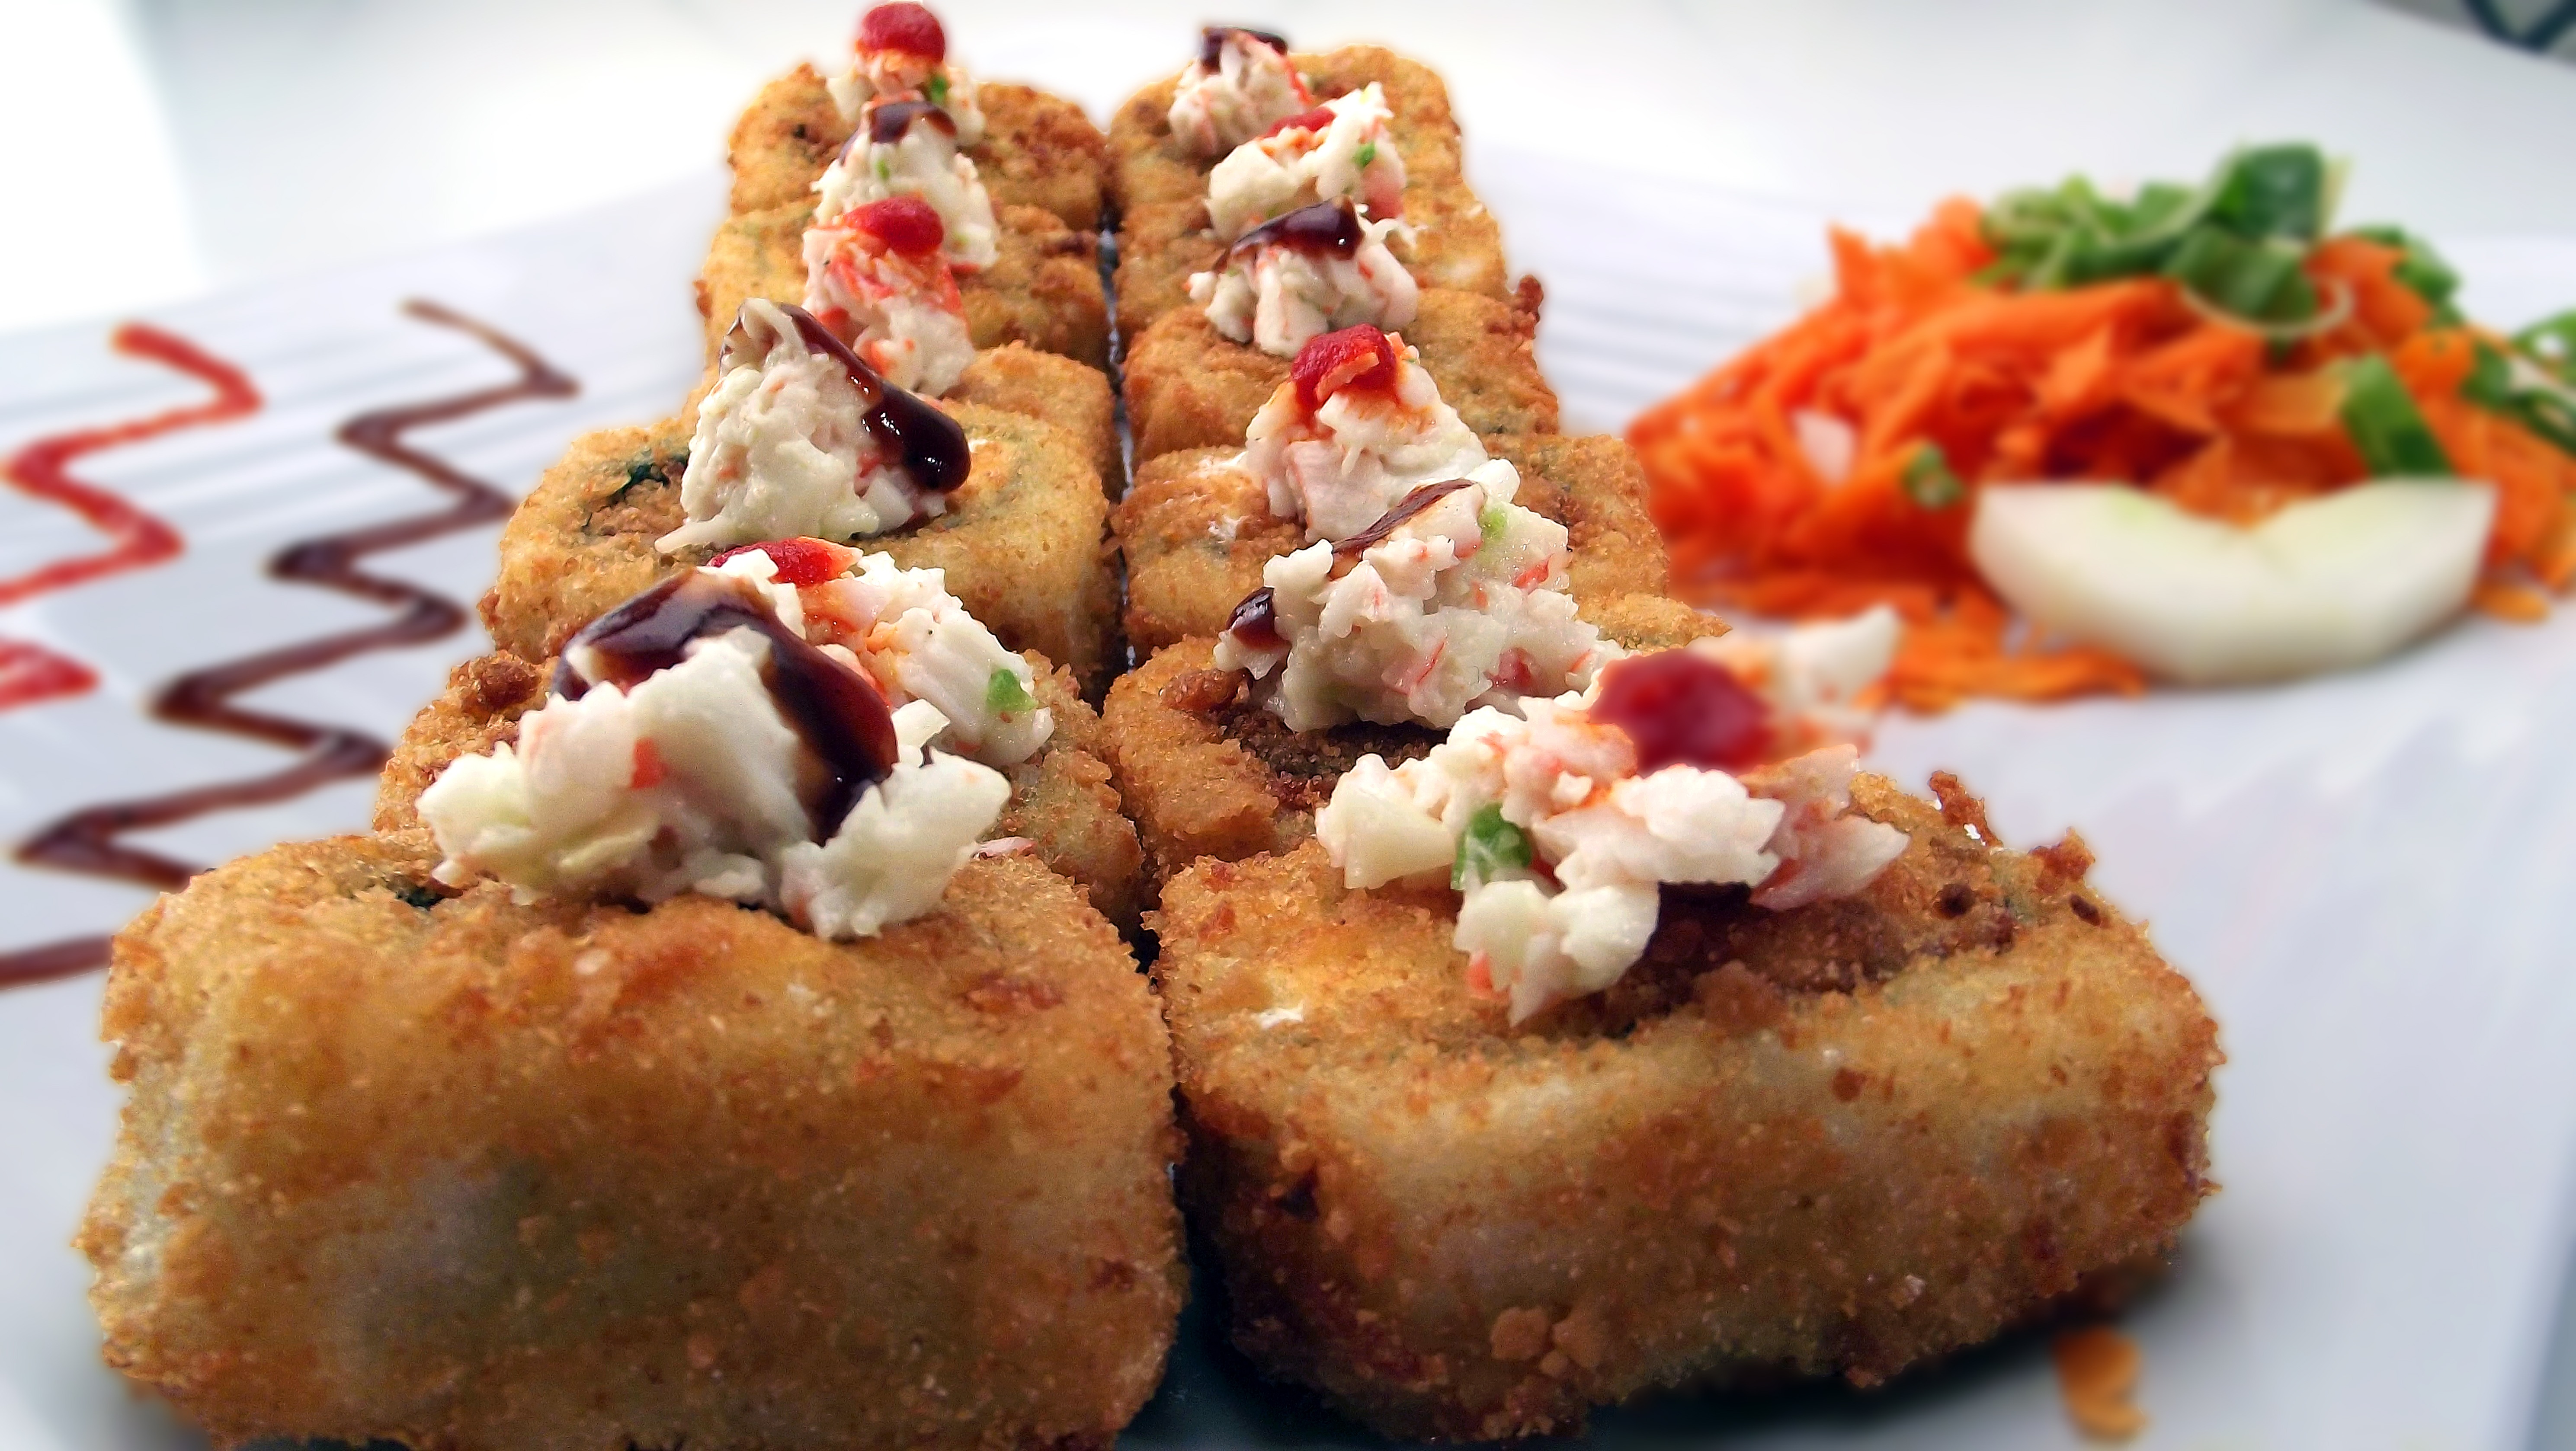
asian, dish, meal, food, produce, seafood, meat, cuisine, rice, asian food, sushi, japanese, hors d oeuvre, fried food, sushi rolls